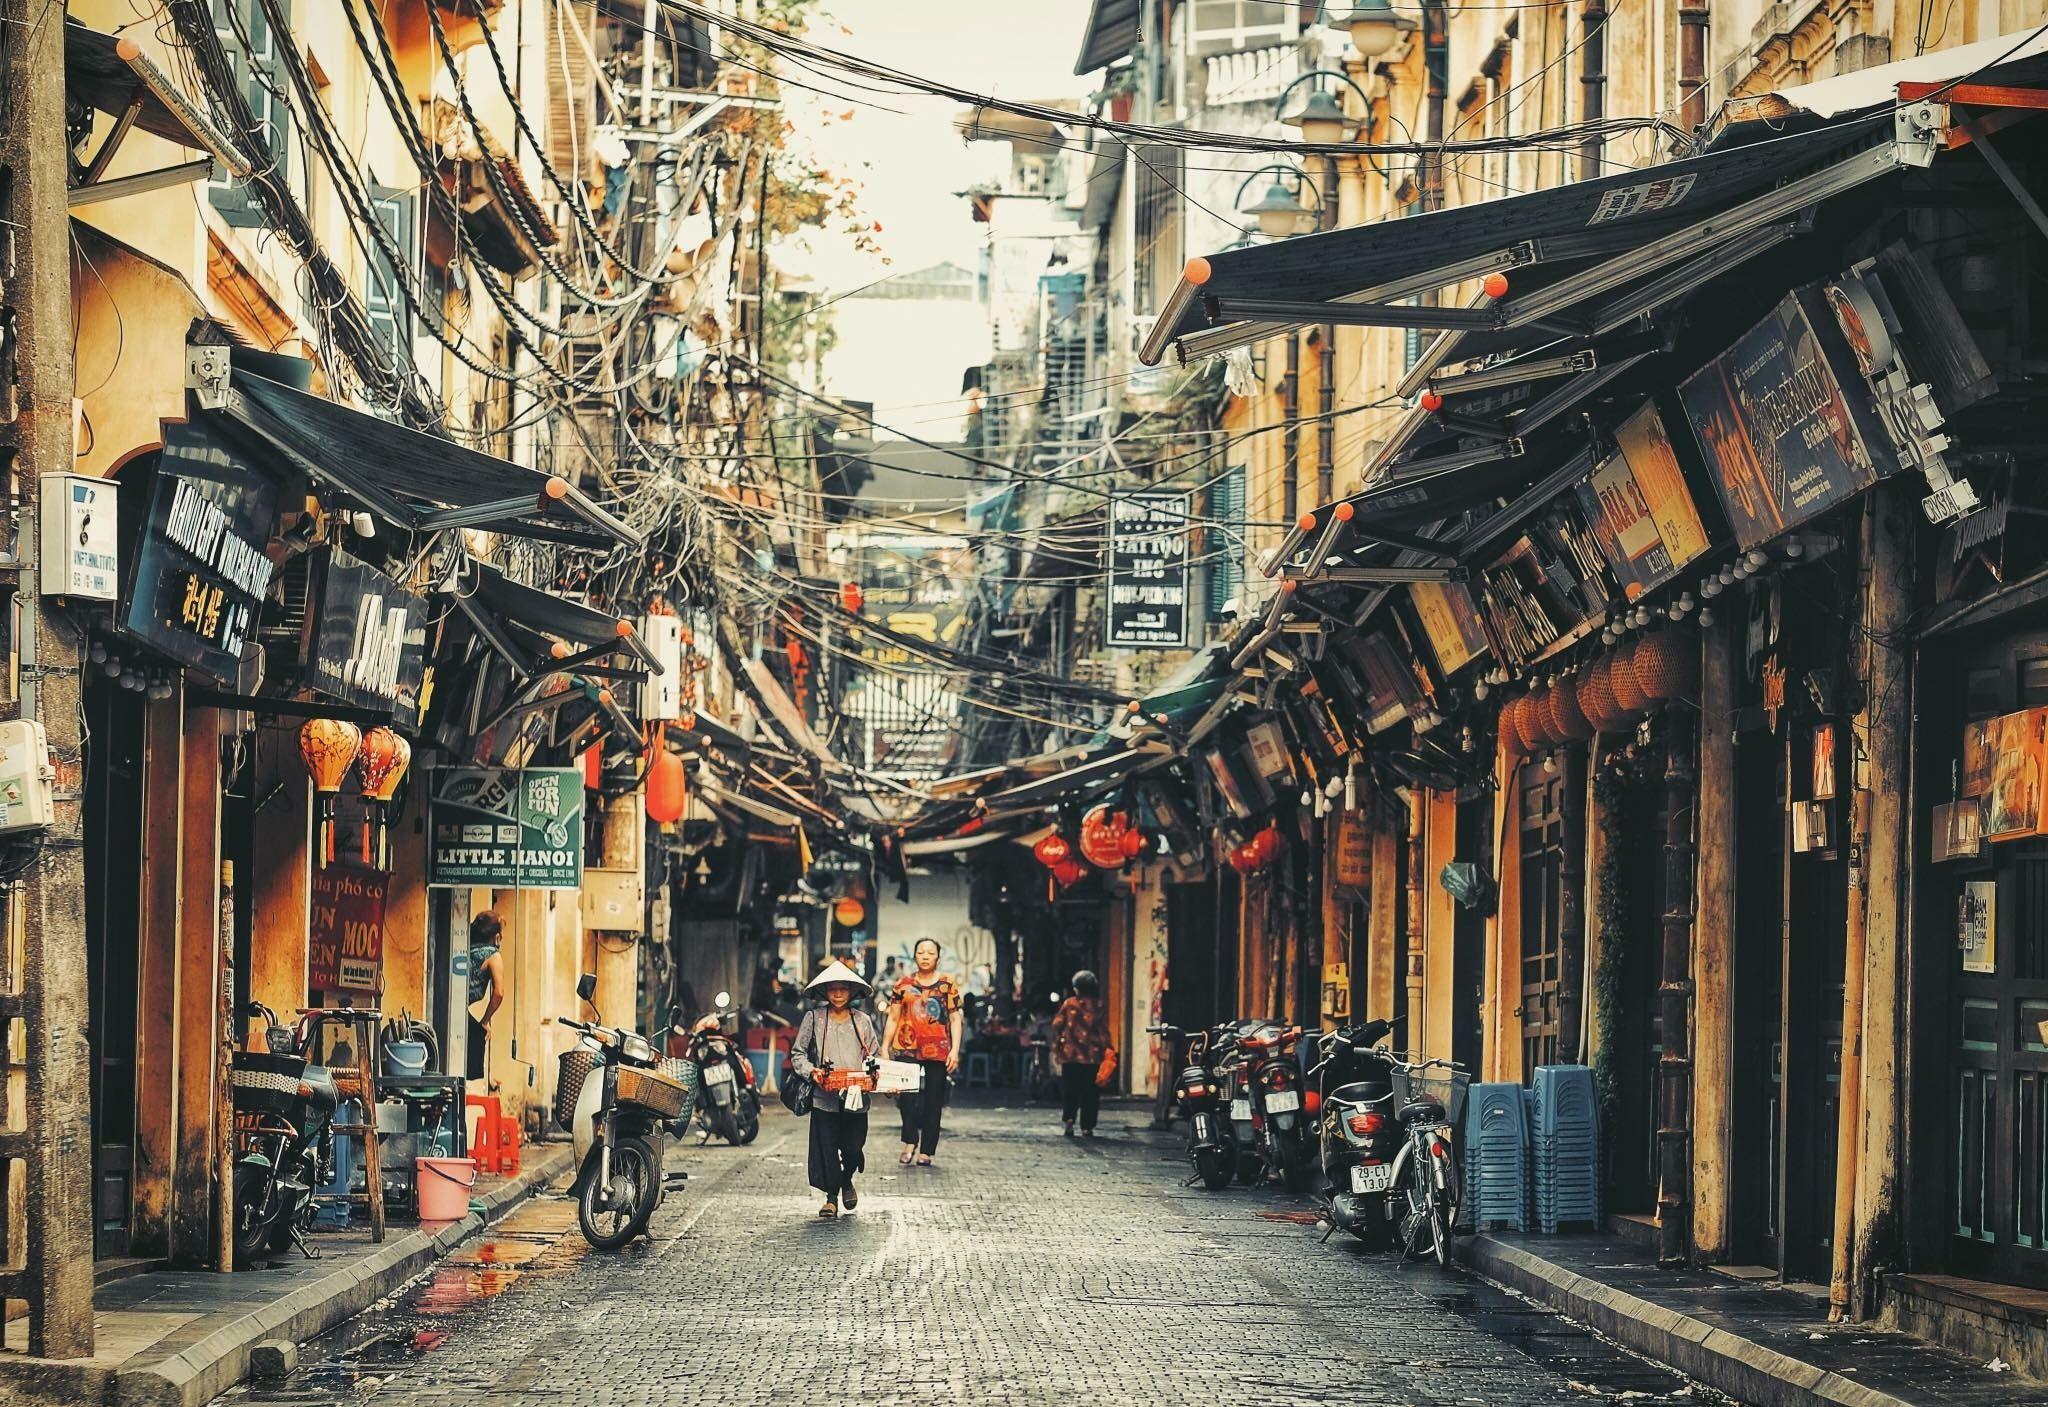
đây là khung cảnh xuất hiện ở bên trong một khu phố cổ